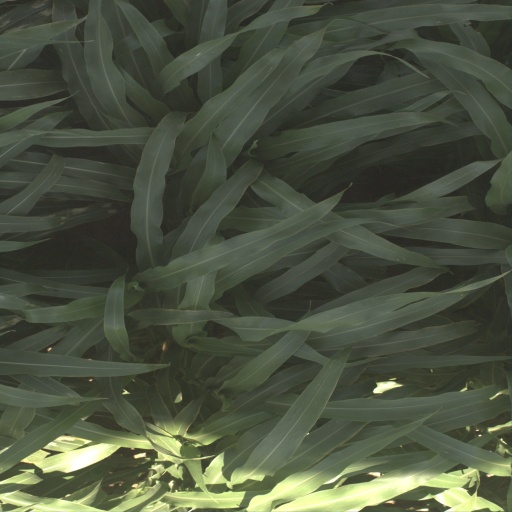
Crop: sorghum